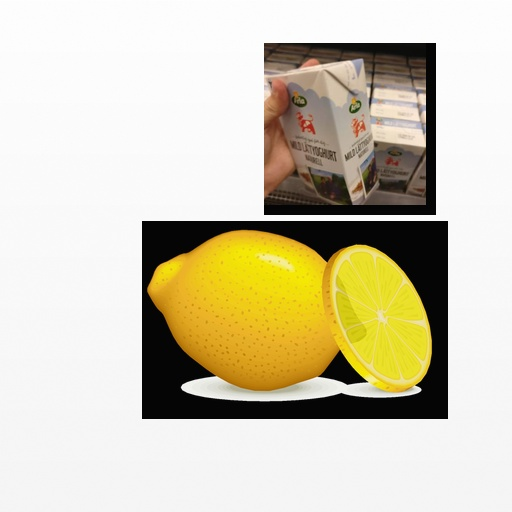
Food items: natural_low_fat_yogurt, lemon